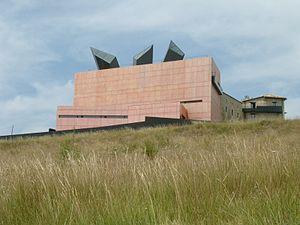
Jorge Oteiza, né le 21 octobre 1908 à Orio et mort le 9 avril 2003 à Saint-Sébastien, est un sculpteur mais aussi écrivain et designer basque espagnol.
Francisco Javier Sáenz de Oiza est un architecte espagnol né à Cáseda le 12 octobre 1918 et mort à Madrid le 18 juillet 2000.